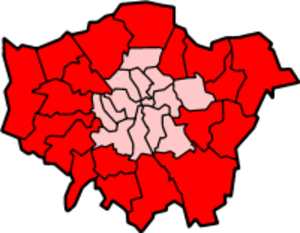
Ydre London
Ydre London (for statistik)
Ydre London er et navn på den del af Greater London som ligger uden for den gamle London by, indre London. De tyve bydele i ydre London blev indlemmet i Greater London i 1965, og hørte tidligere til andre grevskaber. Undtaget er North Woolwich, som også før 1965 var en del af London.